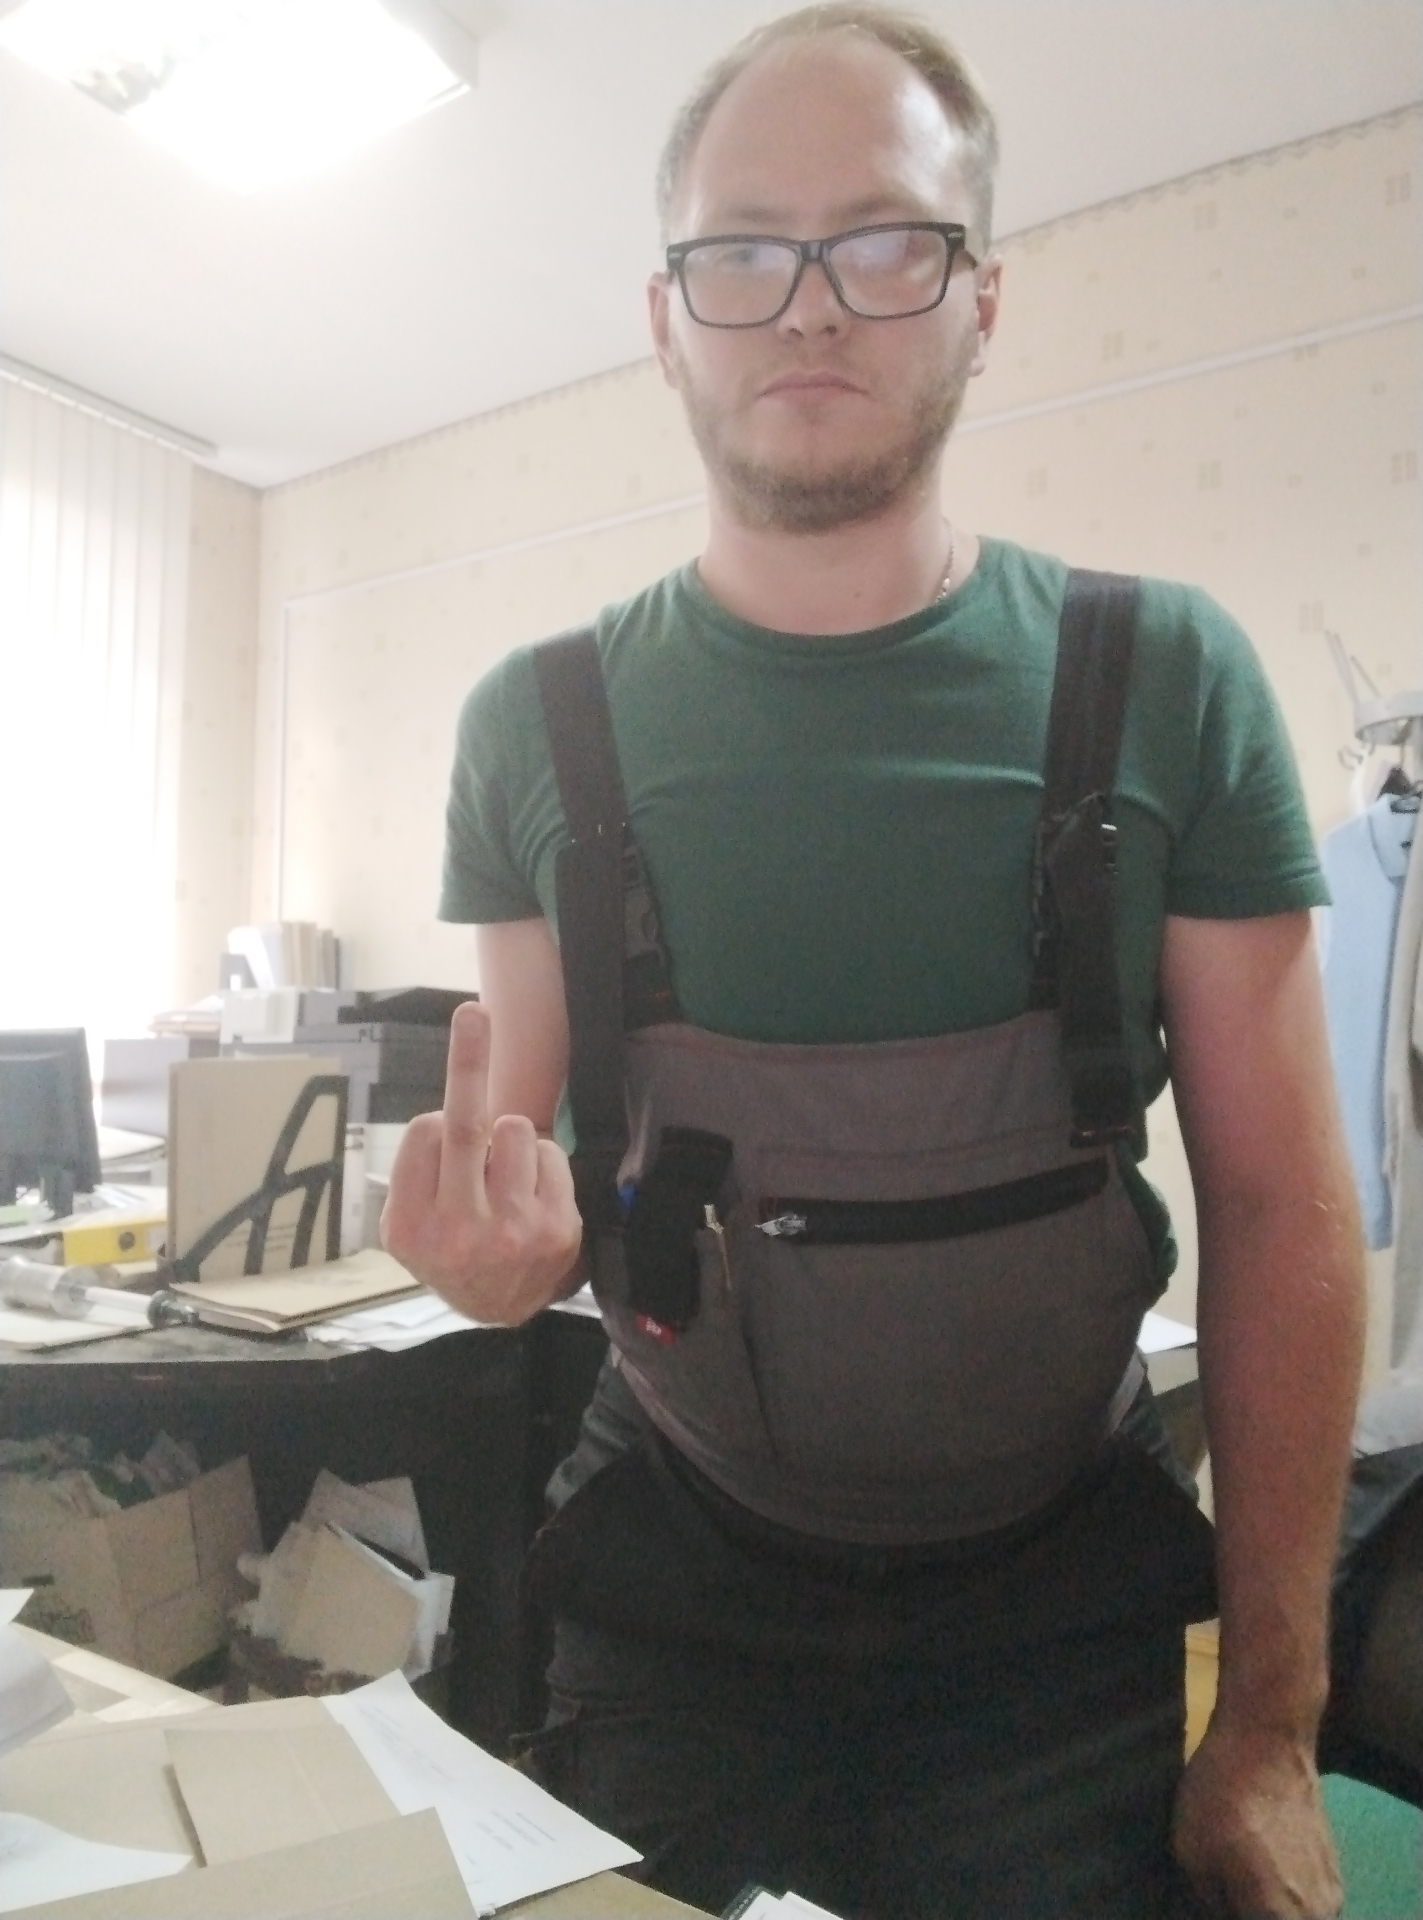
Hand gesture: middle_finger